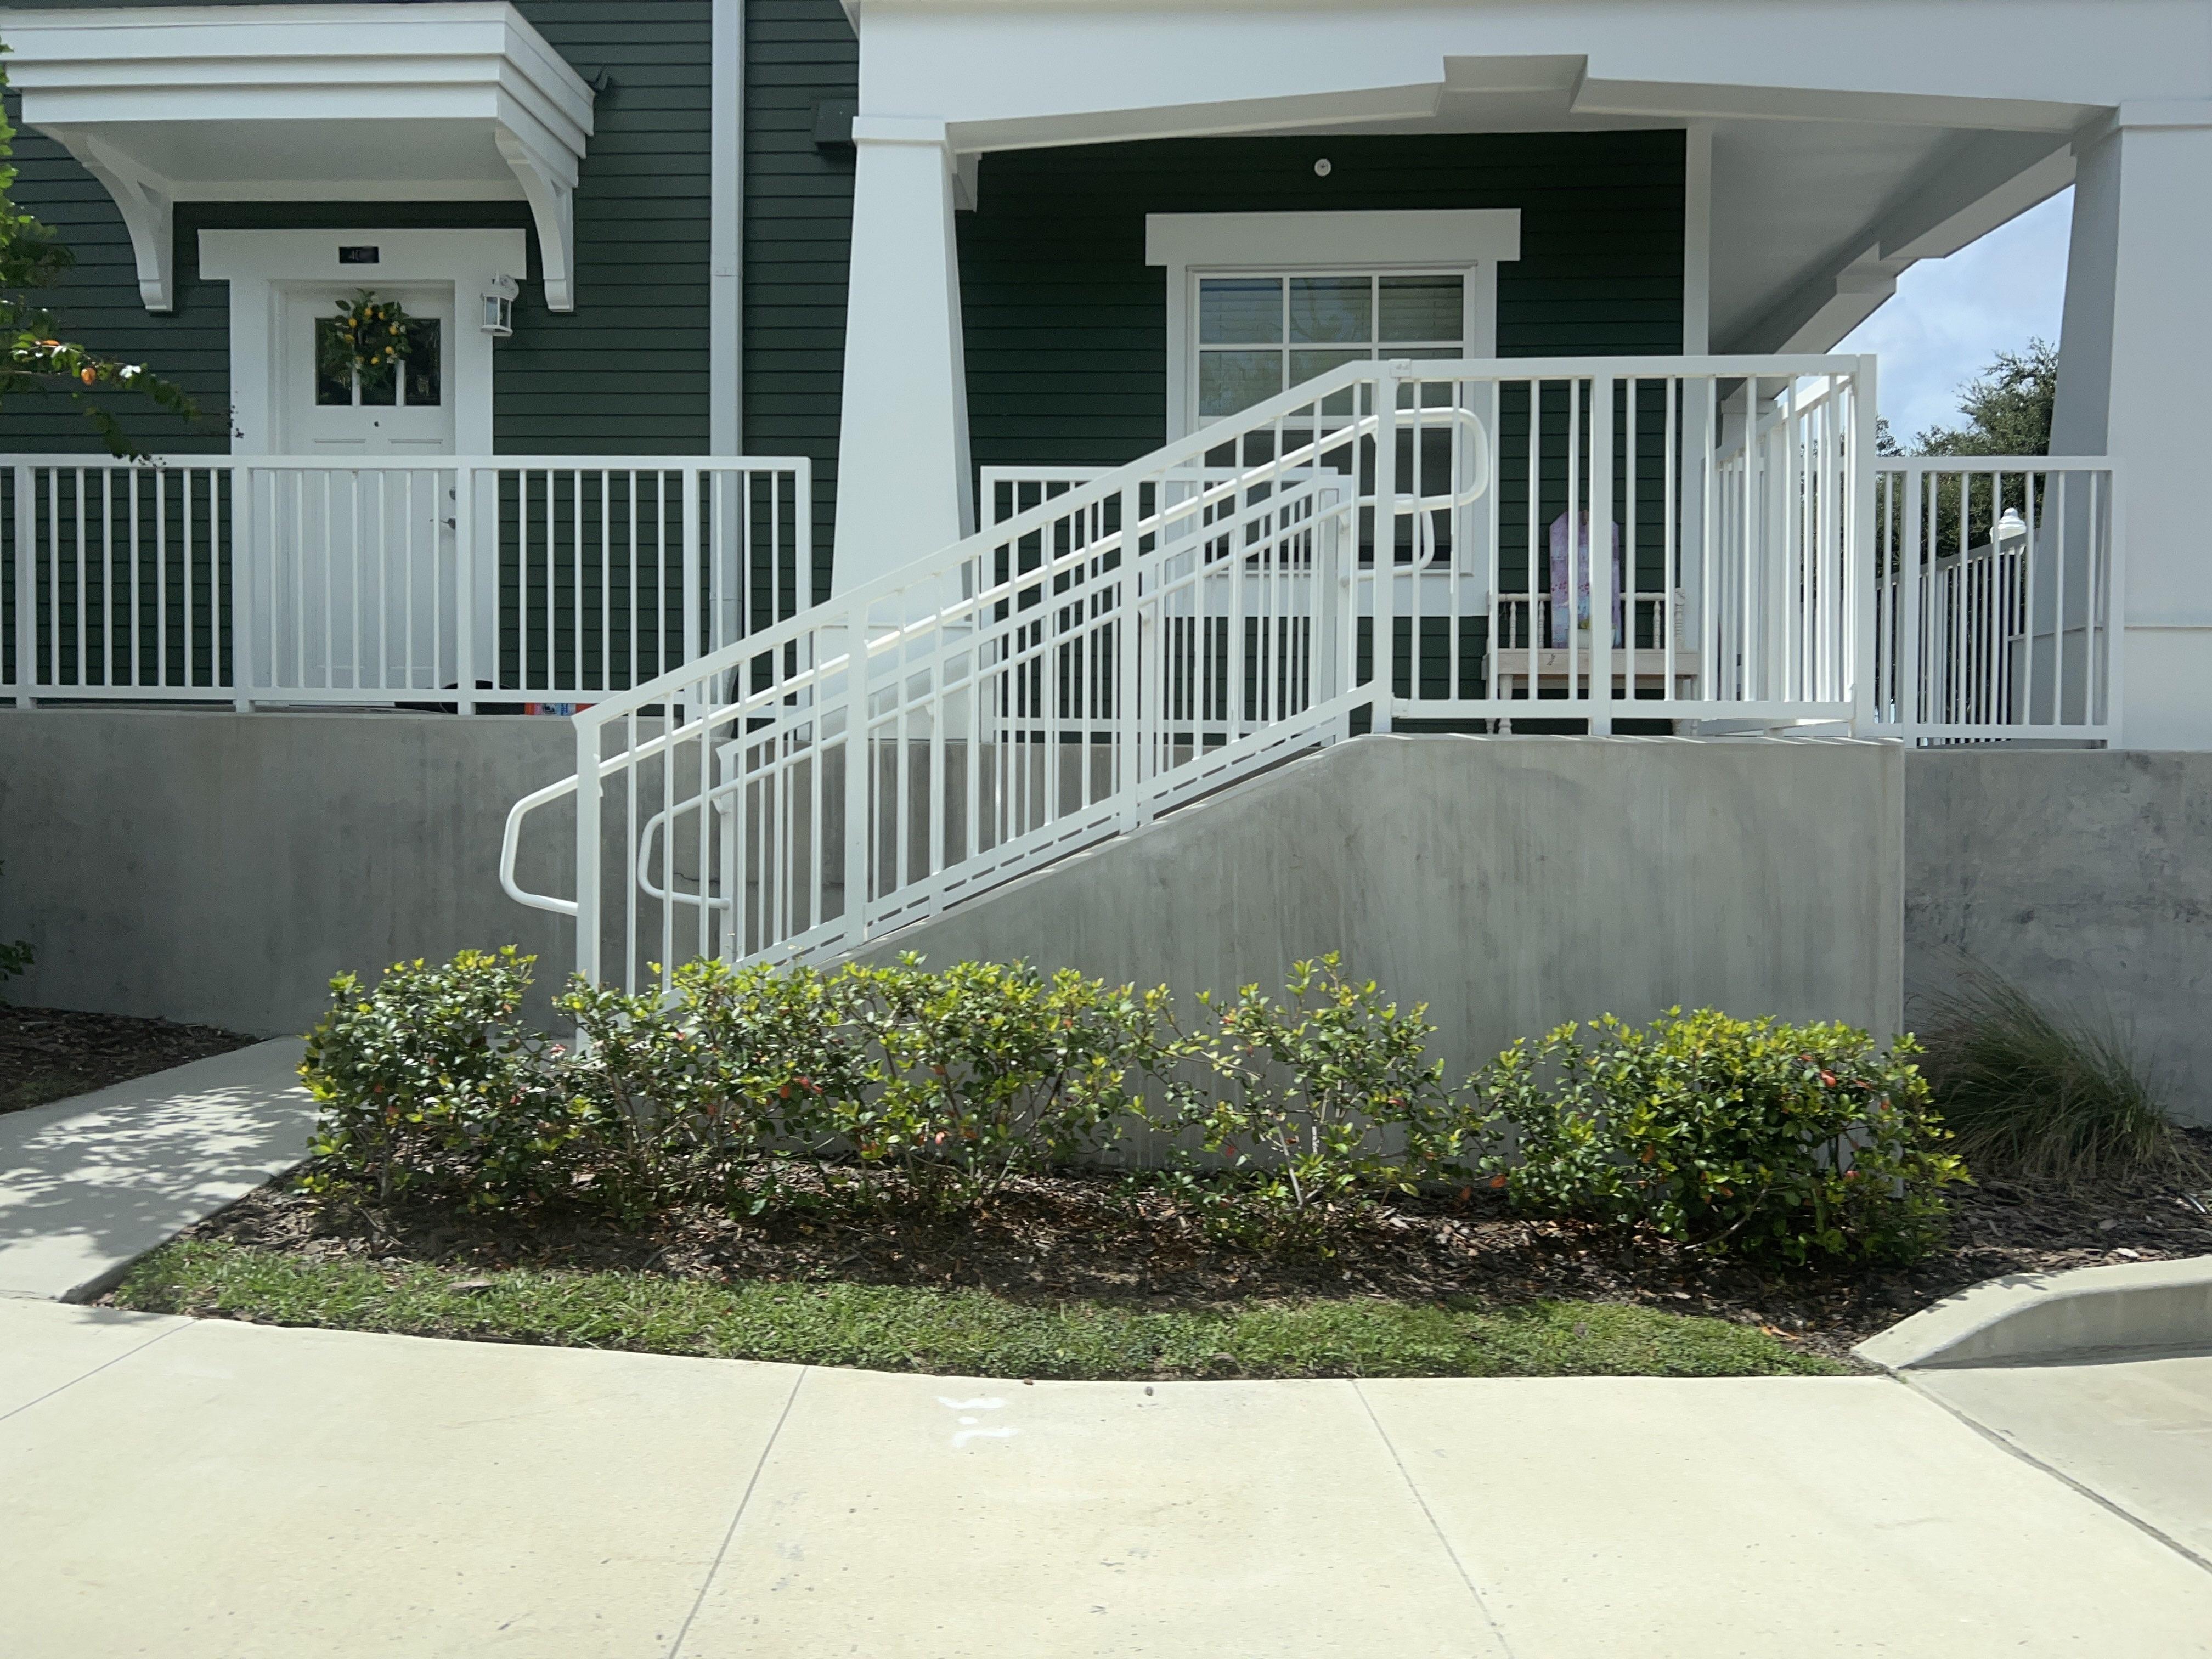
Feature: Wheelchair
State: Florida
Country: United States
Date: 2025-10-04T17:45:28.031000+00:00